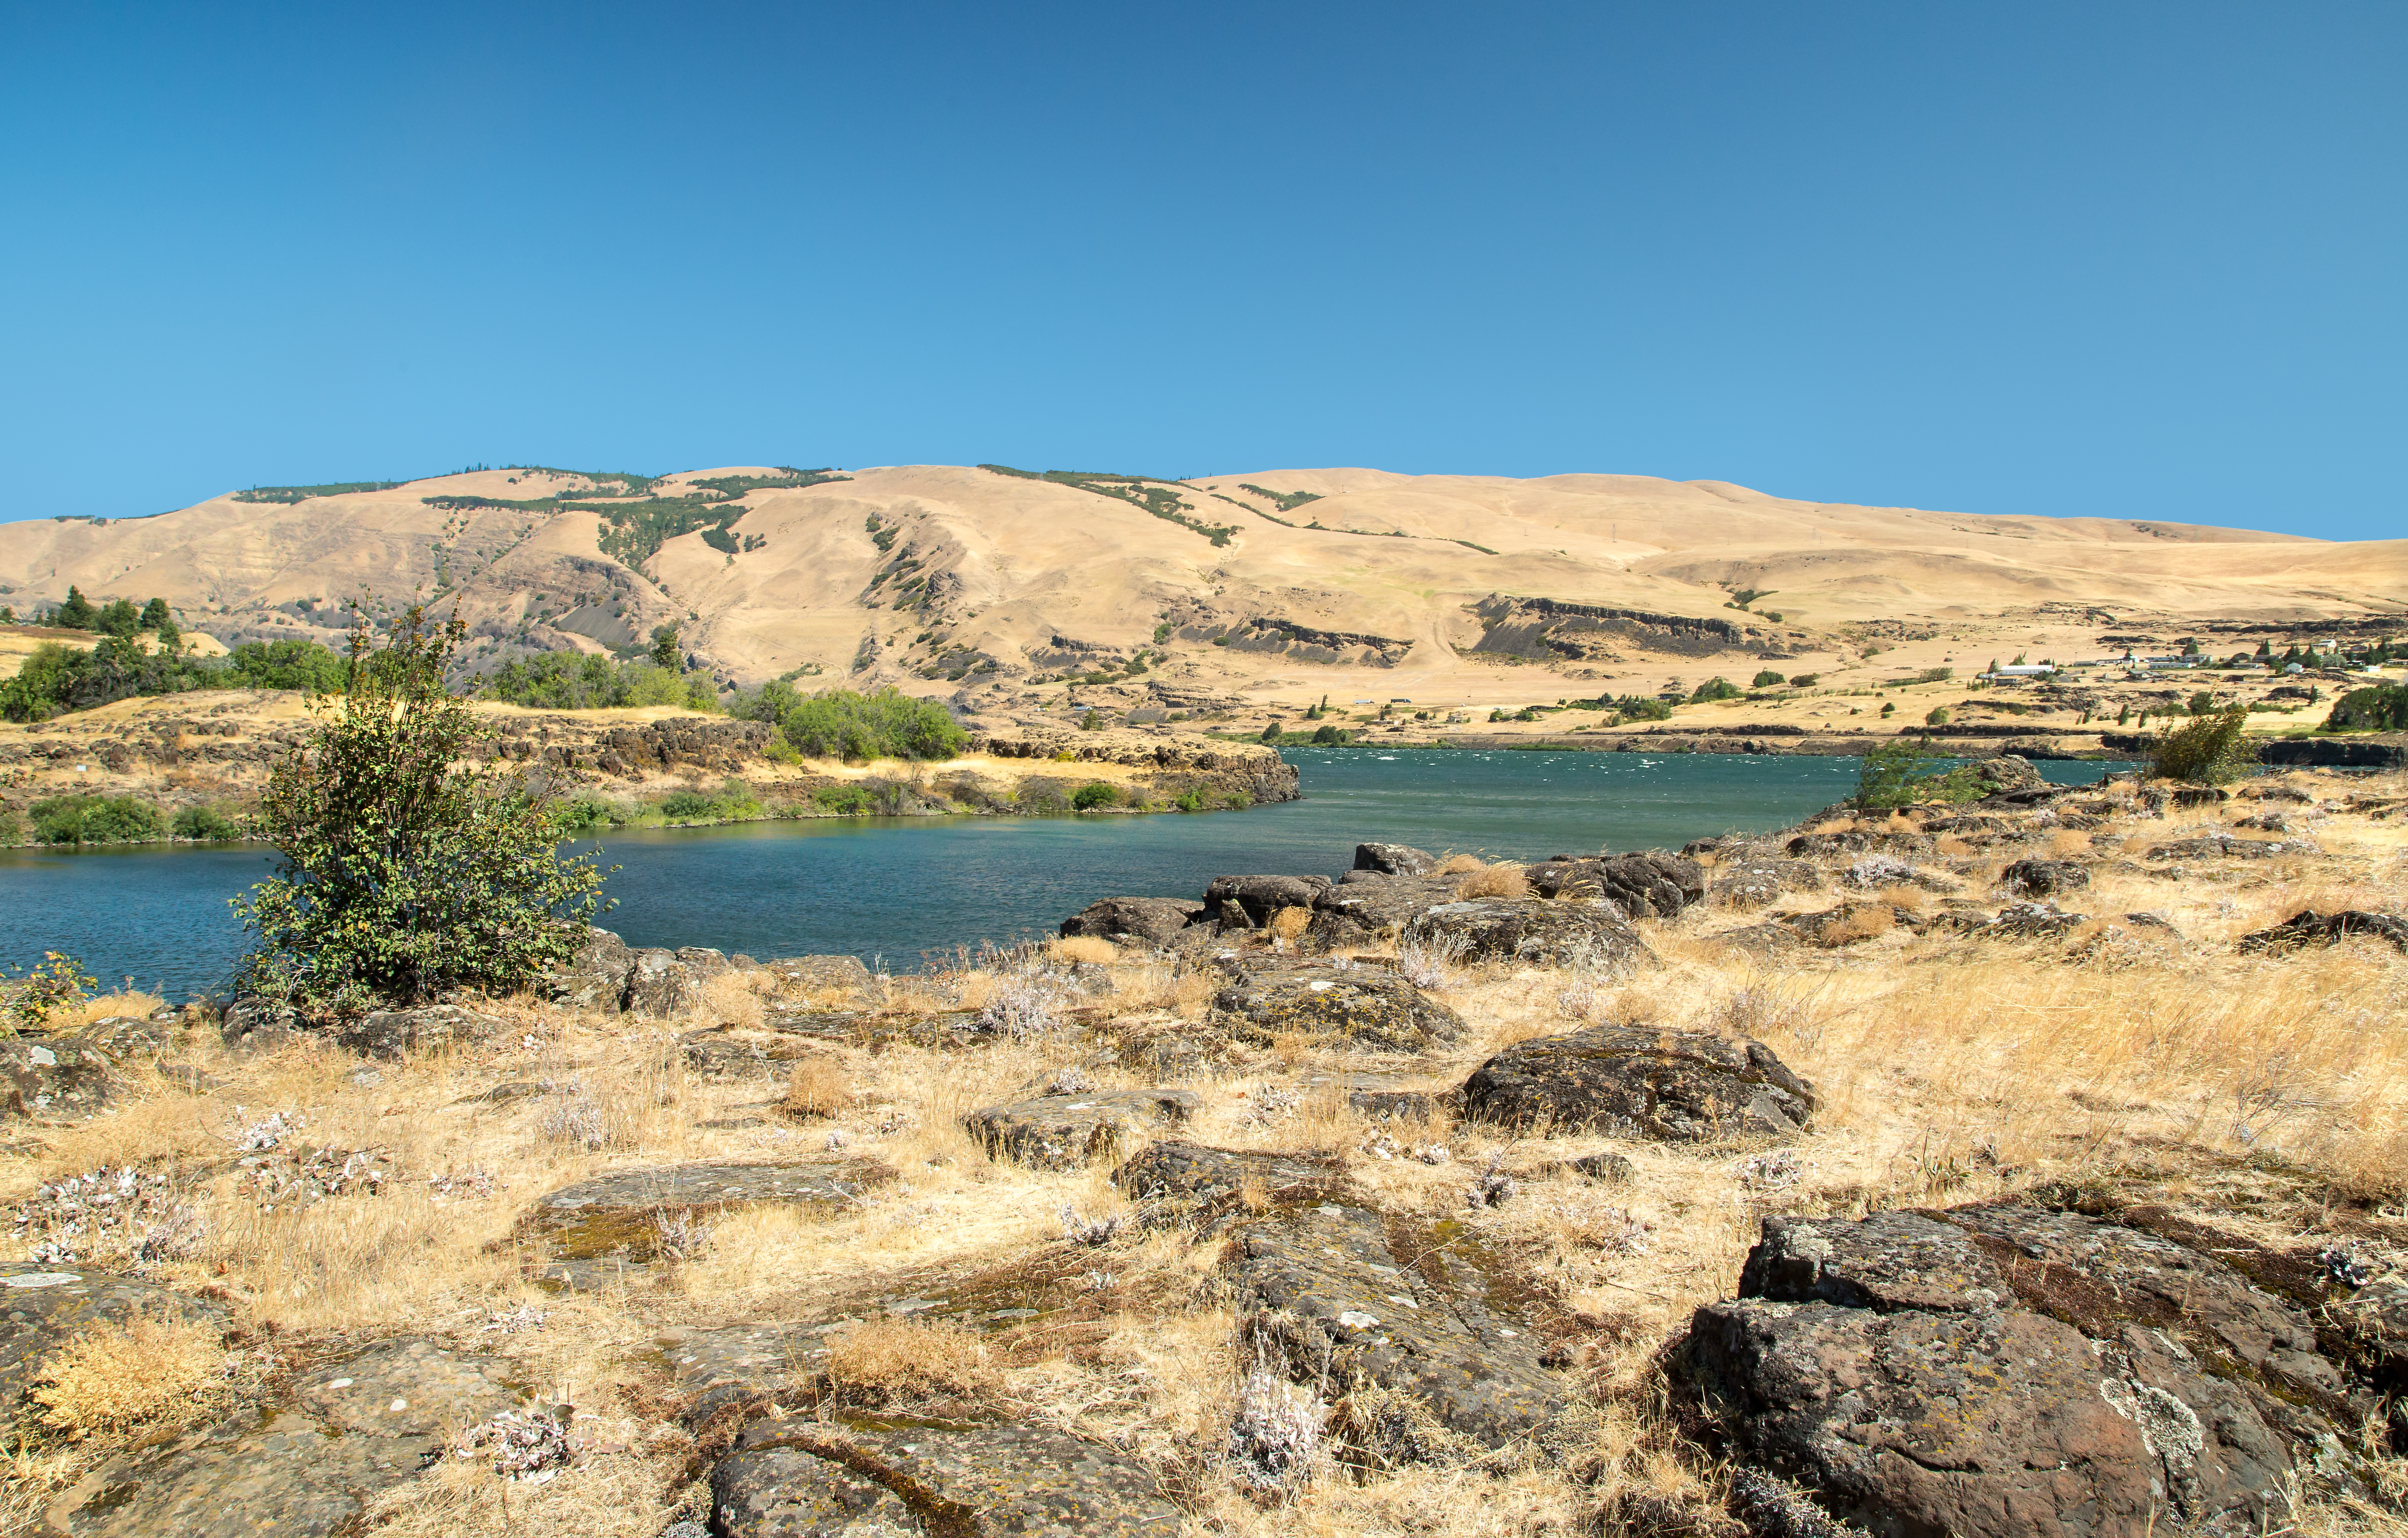
landscape, sea, coast, nature, rock, wilderness, mountain, desert, shore, lake, river, dry, cliff, cove, scenery, bay, reservoir, terrain, body of water, geology, badlands, plateau, fell, loch, cape, wadi, oregon, columbiariver, thedalles, basalt, easternoregon, landform, natural environment, geographical feature